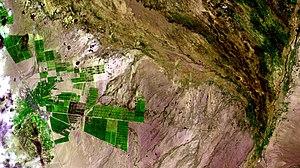
Aimogasta est une ville de la province de La Rioja, en Argentine, et le chef-lieu du département d'Arauco.